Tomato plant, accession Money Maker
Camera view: tilt-top (135 deg); turntable rotation: 60 degrees
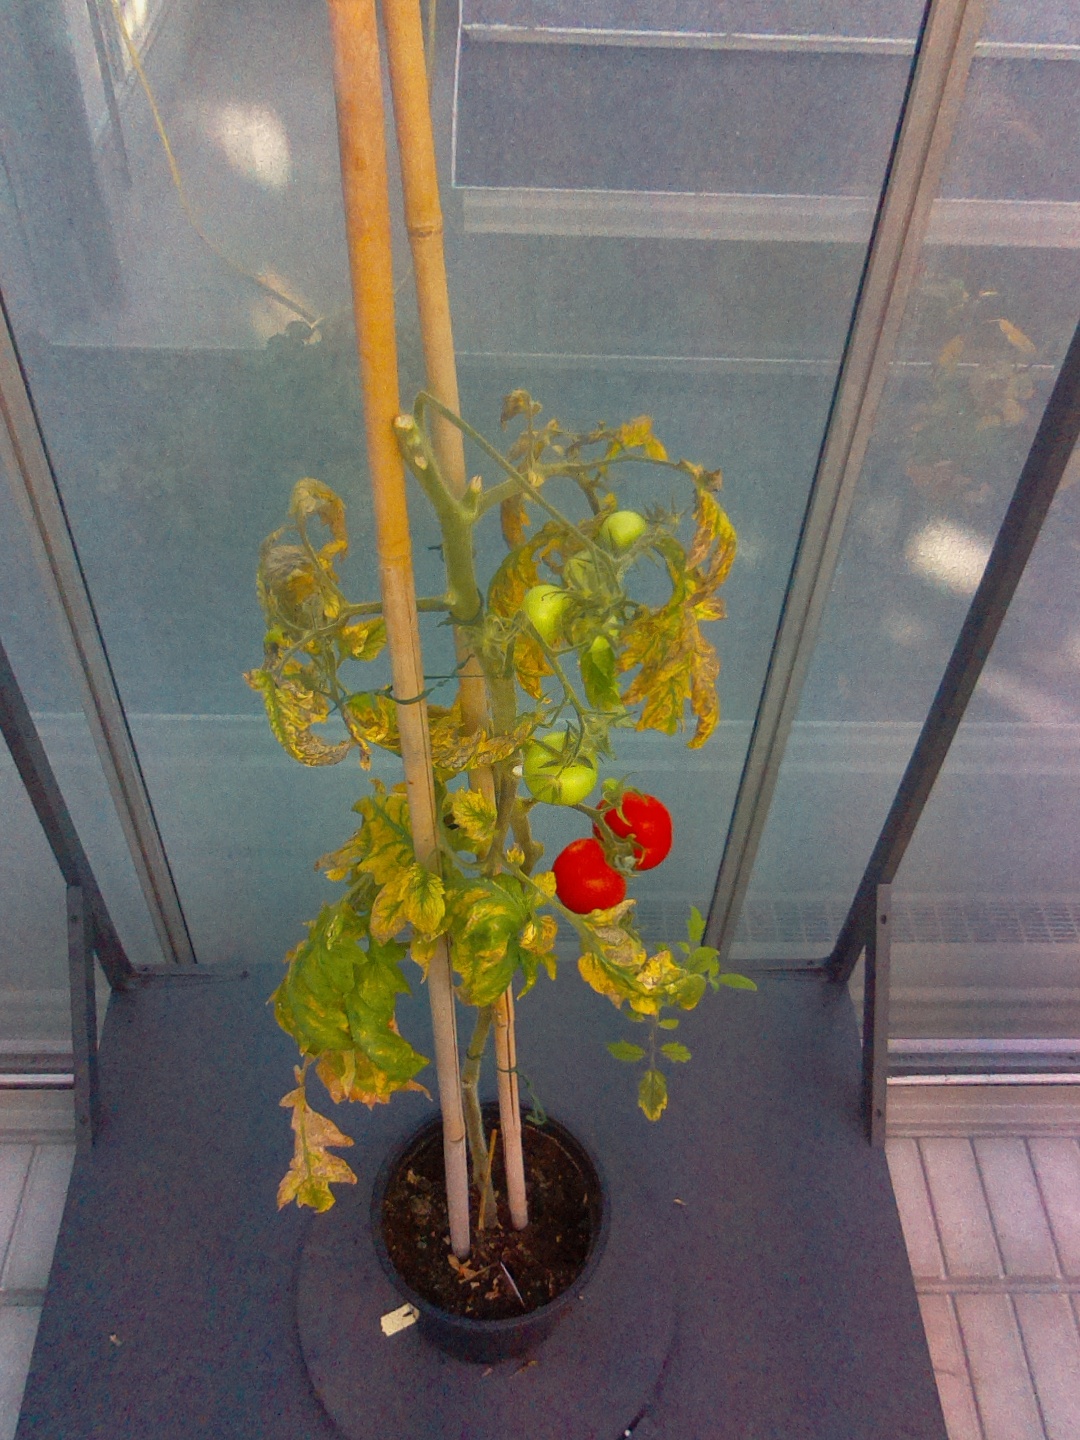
BBCH growth stage 82: 20%-30% of fruits show typical fully ripe color